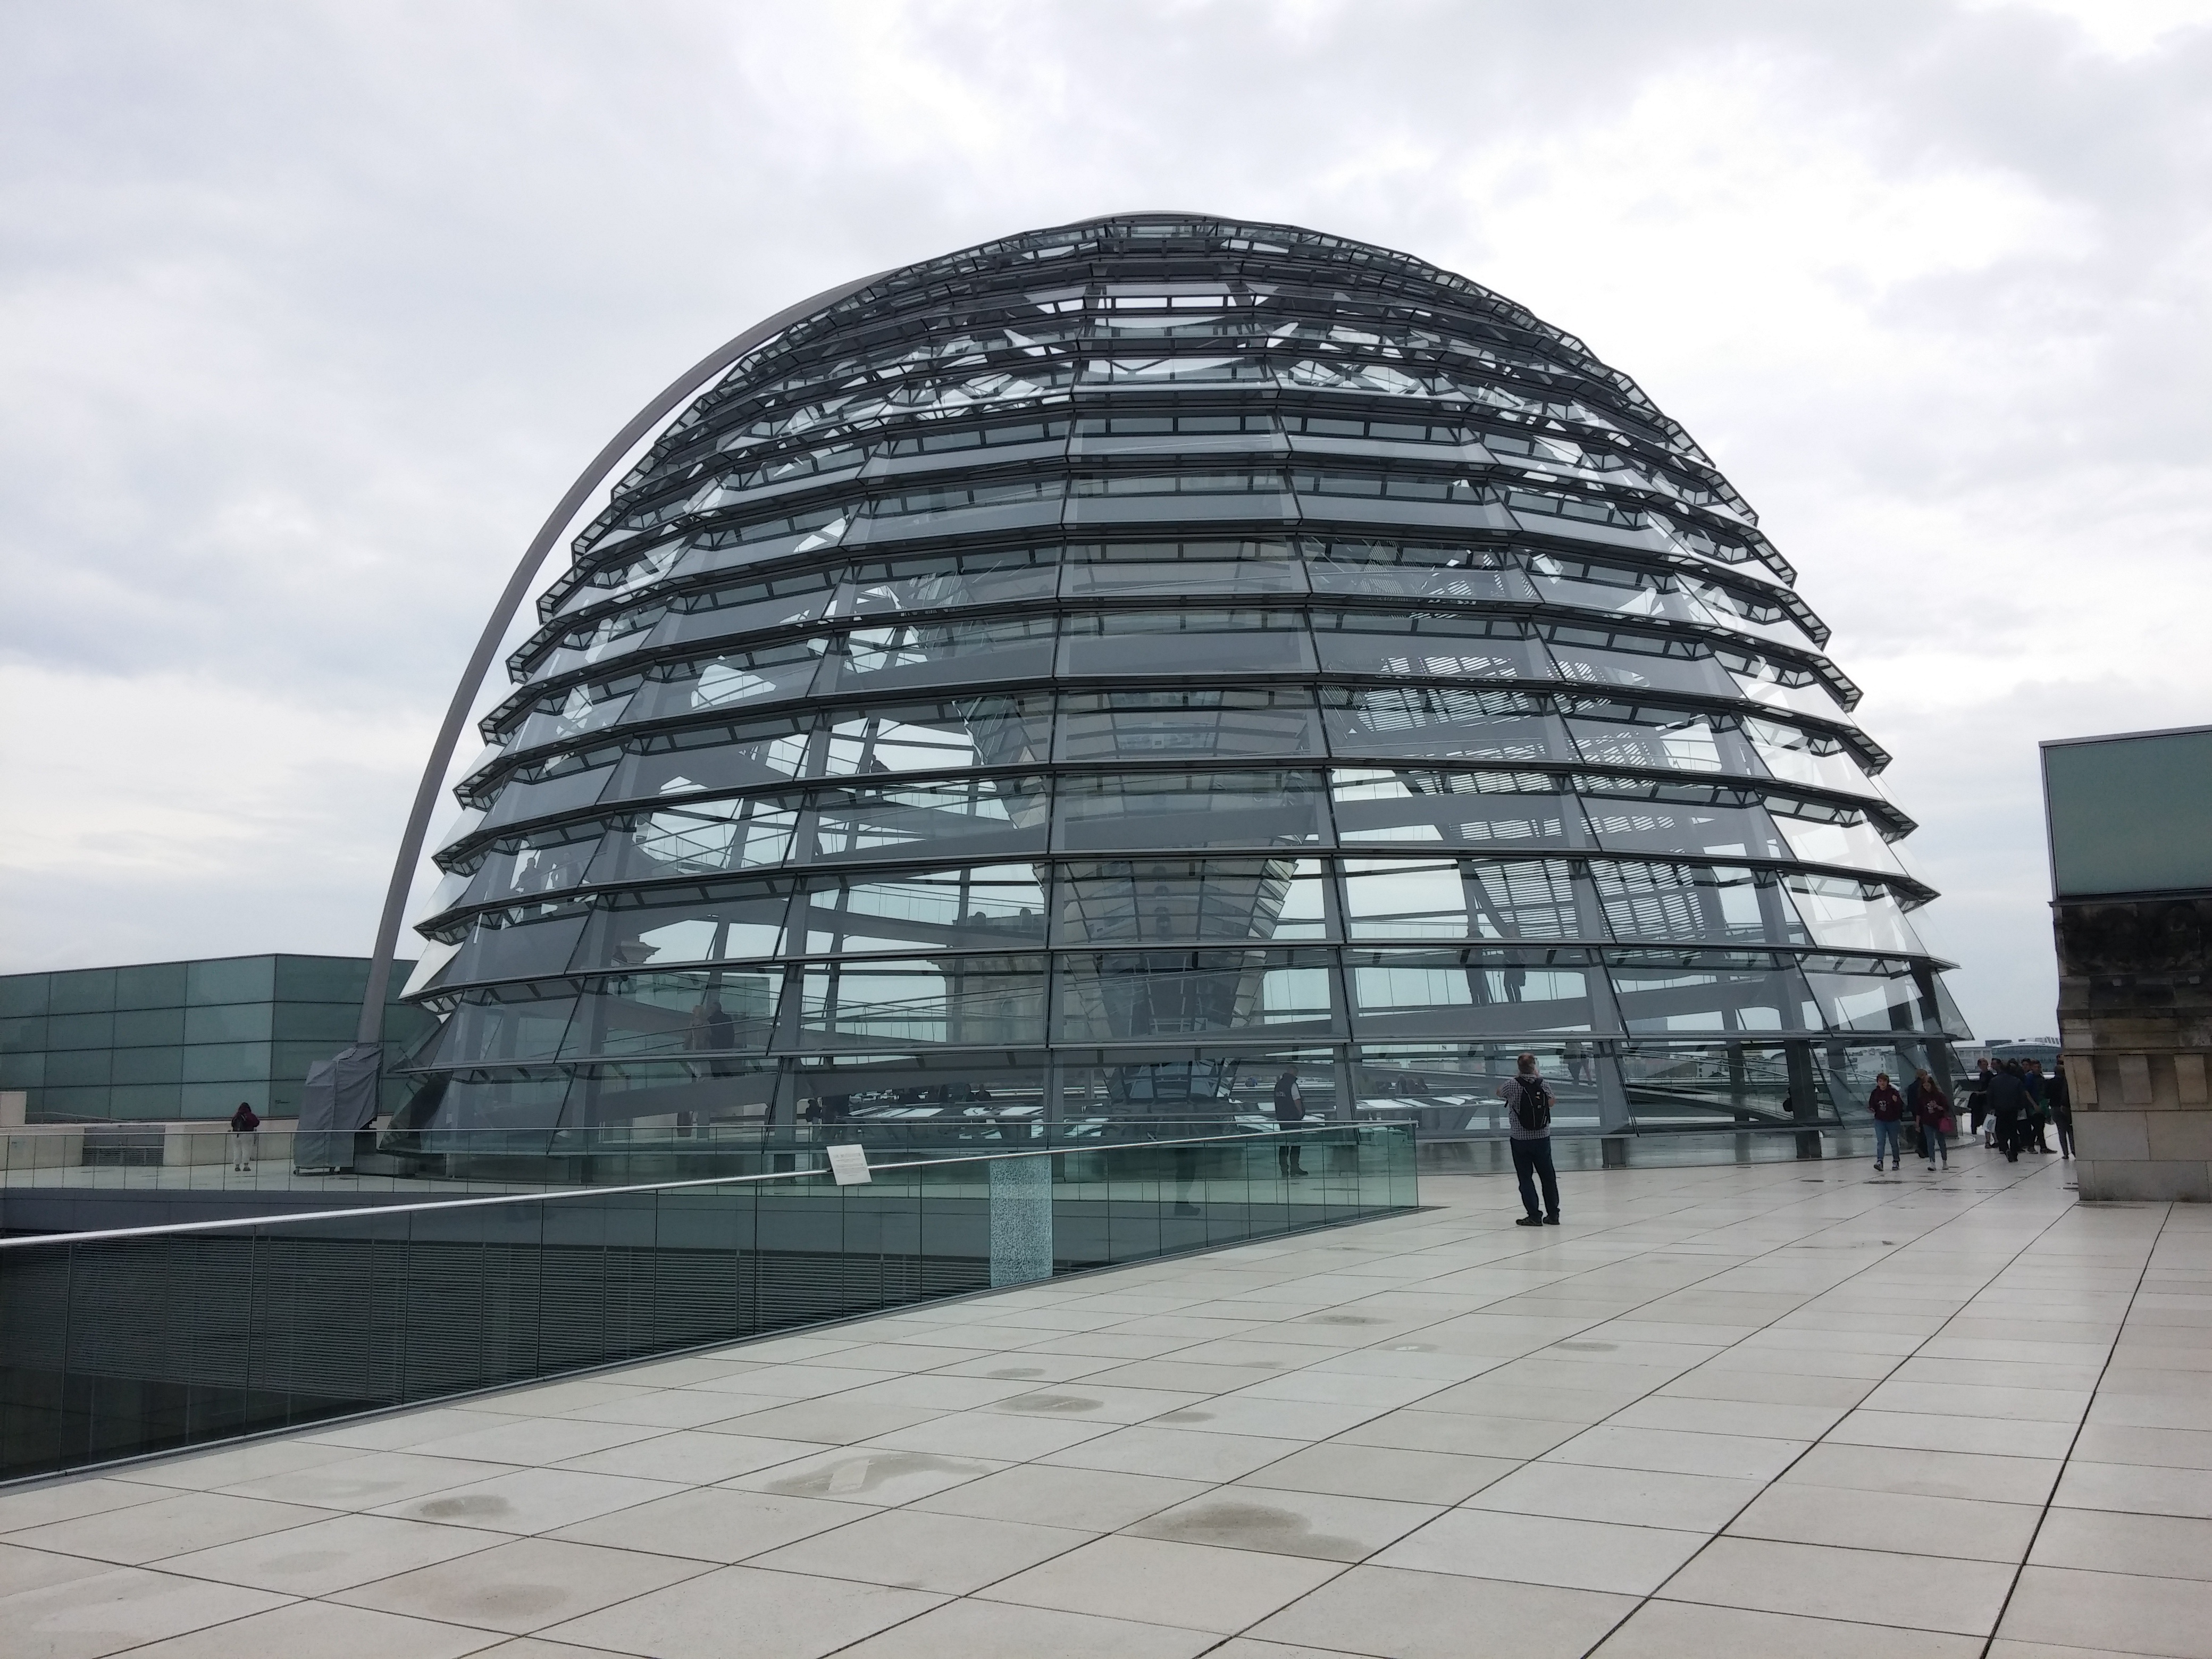
architecture, building, skyscraper, arch, plaza, landmark, facade, tower block, tourist attraction, dome, headquarters, reichstag, bundestag, brutalist architecture